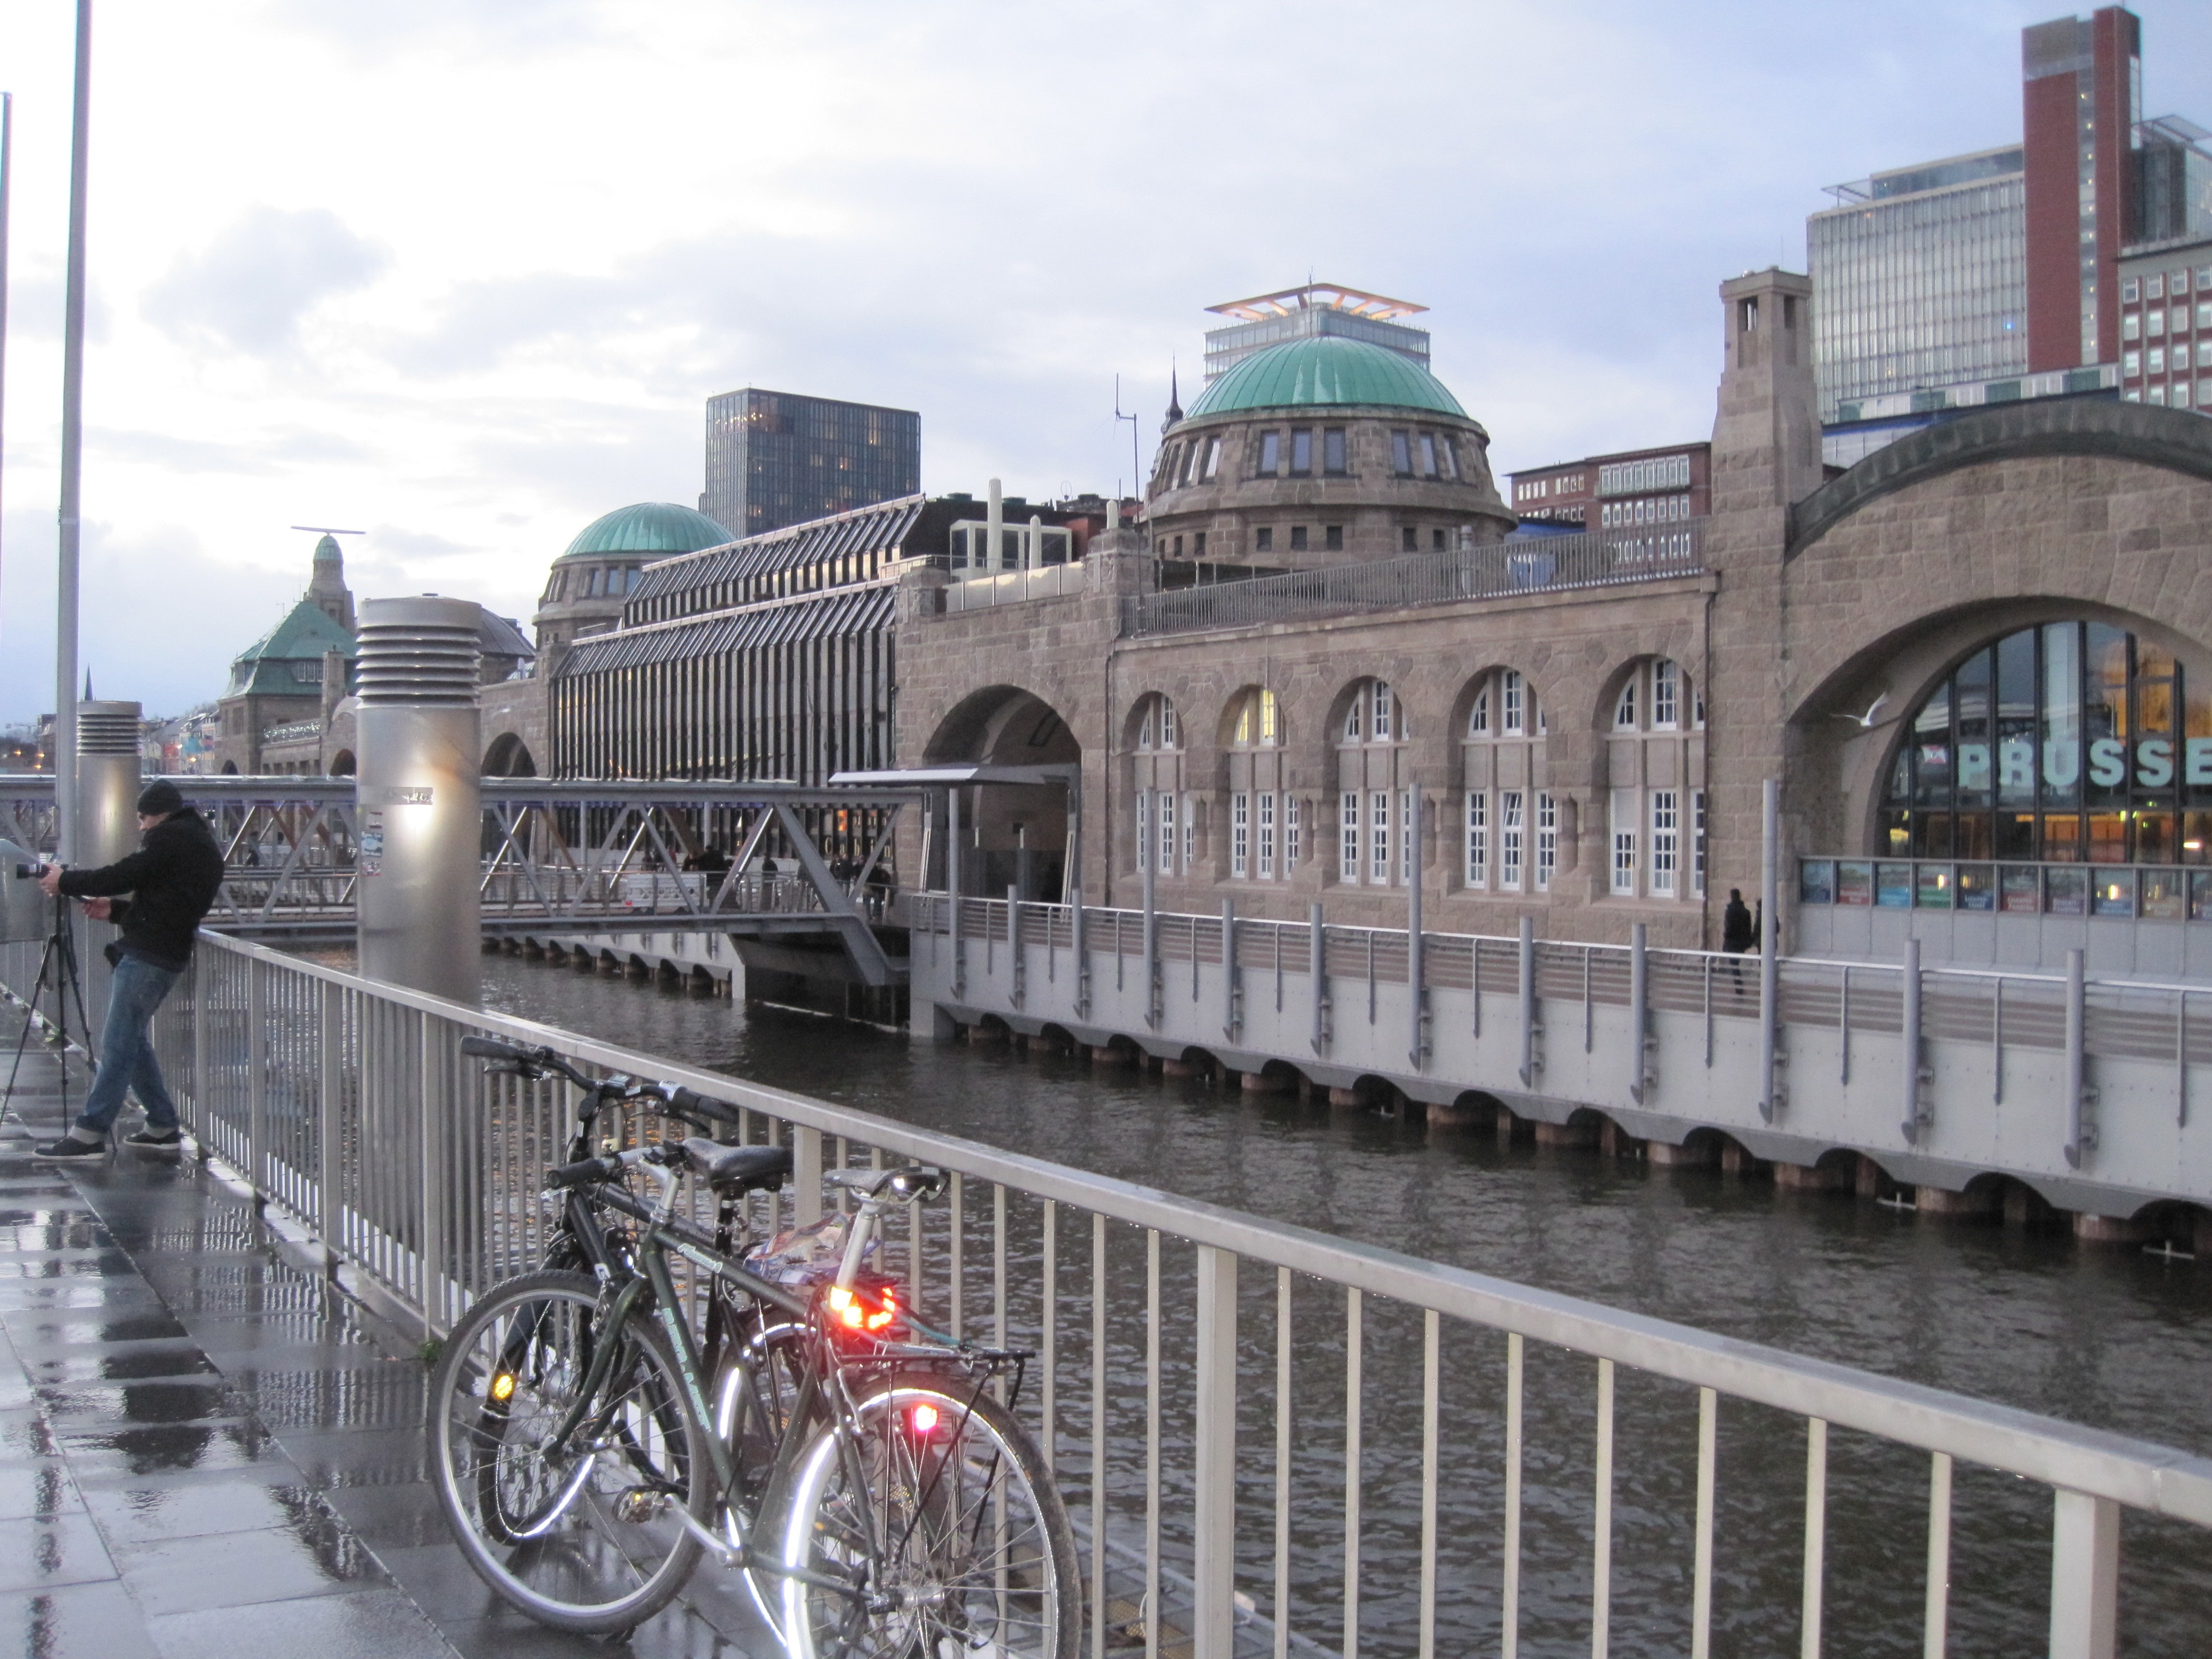
water, cityscape, transport, vehicle, landmark, port, tourism, hamburg, landungsbr cken, tours, human settlement